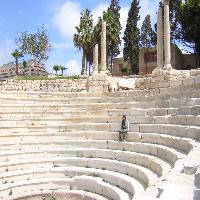
Weather: sun or clear